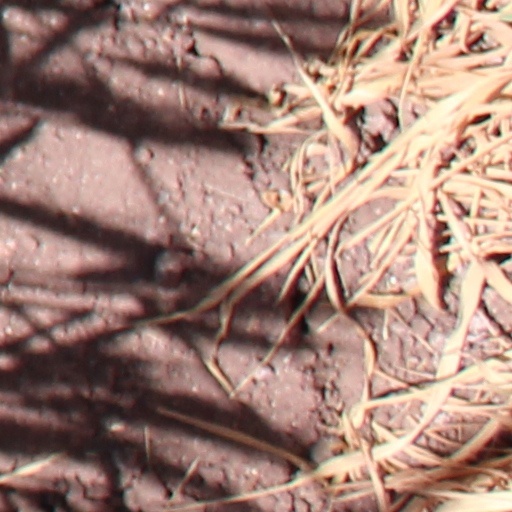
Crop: wheat